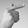
ASL letter: G